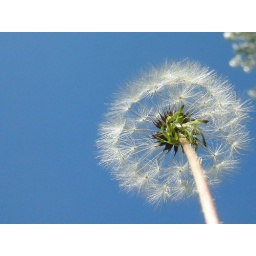
A dandelion in my backyard, taken from below as to view the clear blue sky above it.